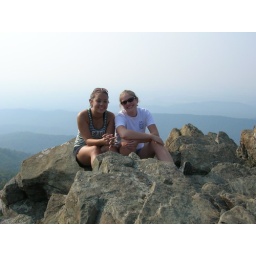
beautiful blue ridge mountains in the background